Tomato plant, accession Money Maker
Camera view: horizontal (90 deg, fisheye); turntable rotation: 120 degrees
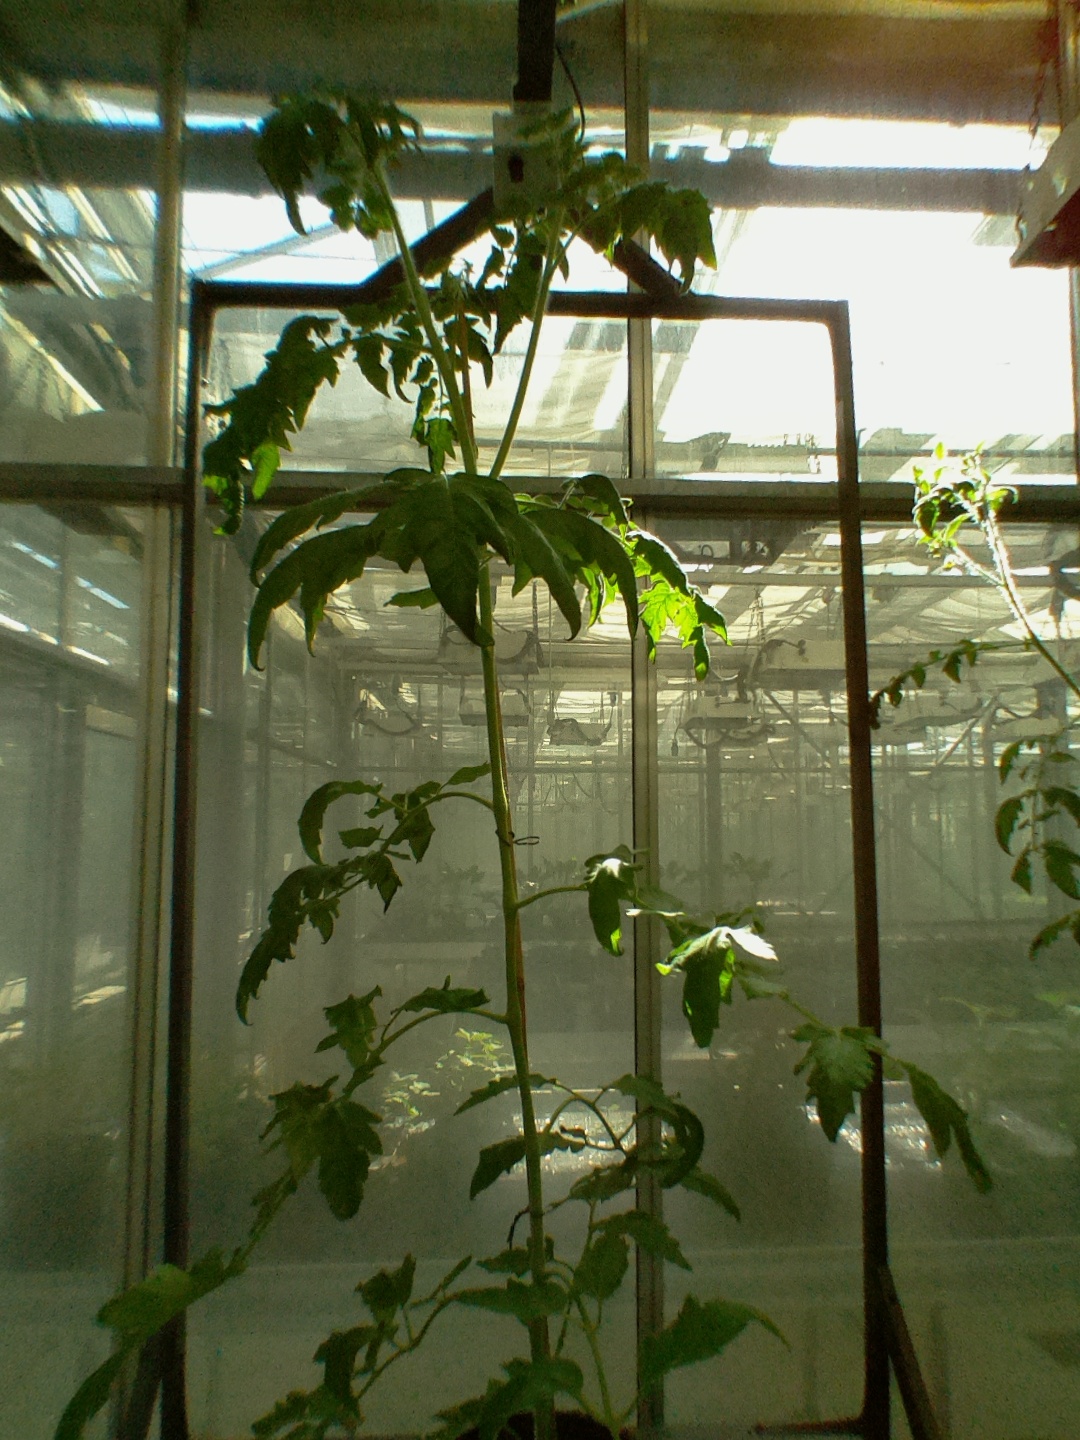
BBCH growth stage 61: 10%-20% of flowers open